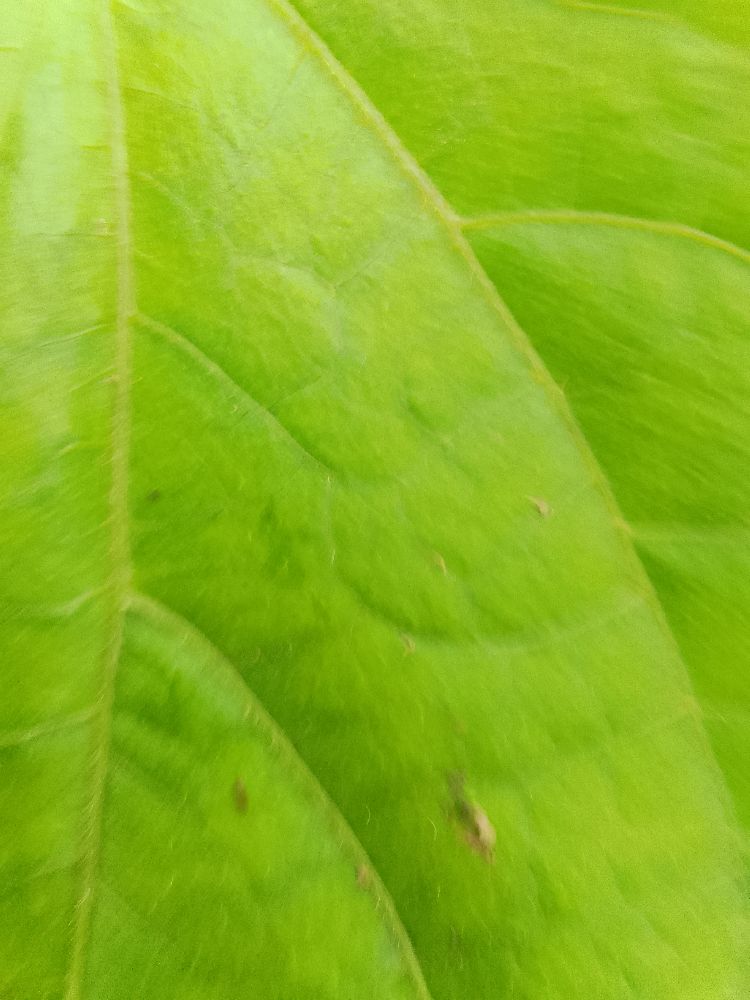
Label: healthy